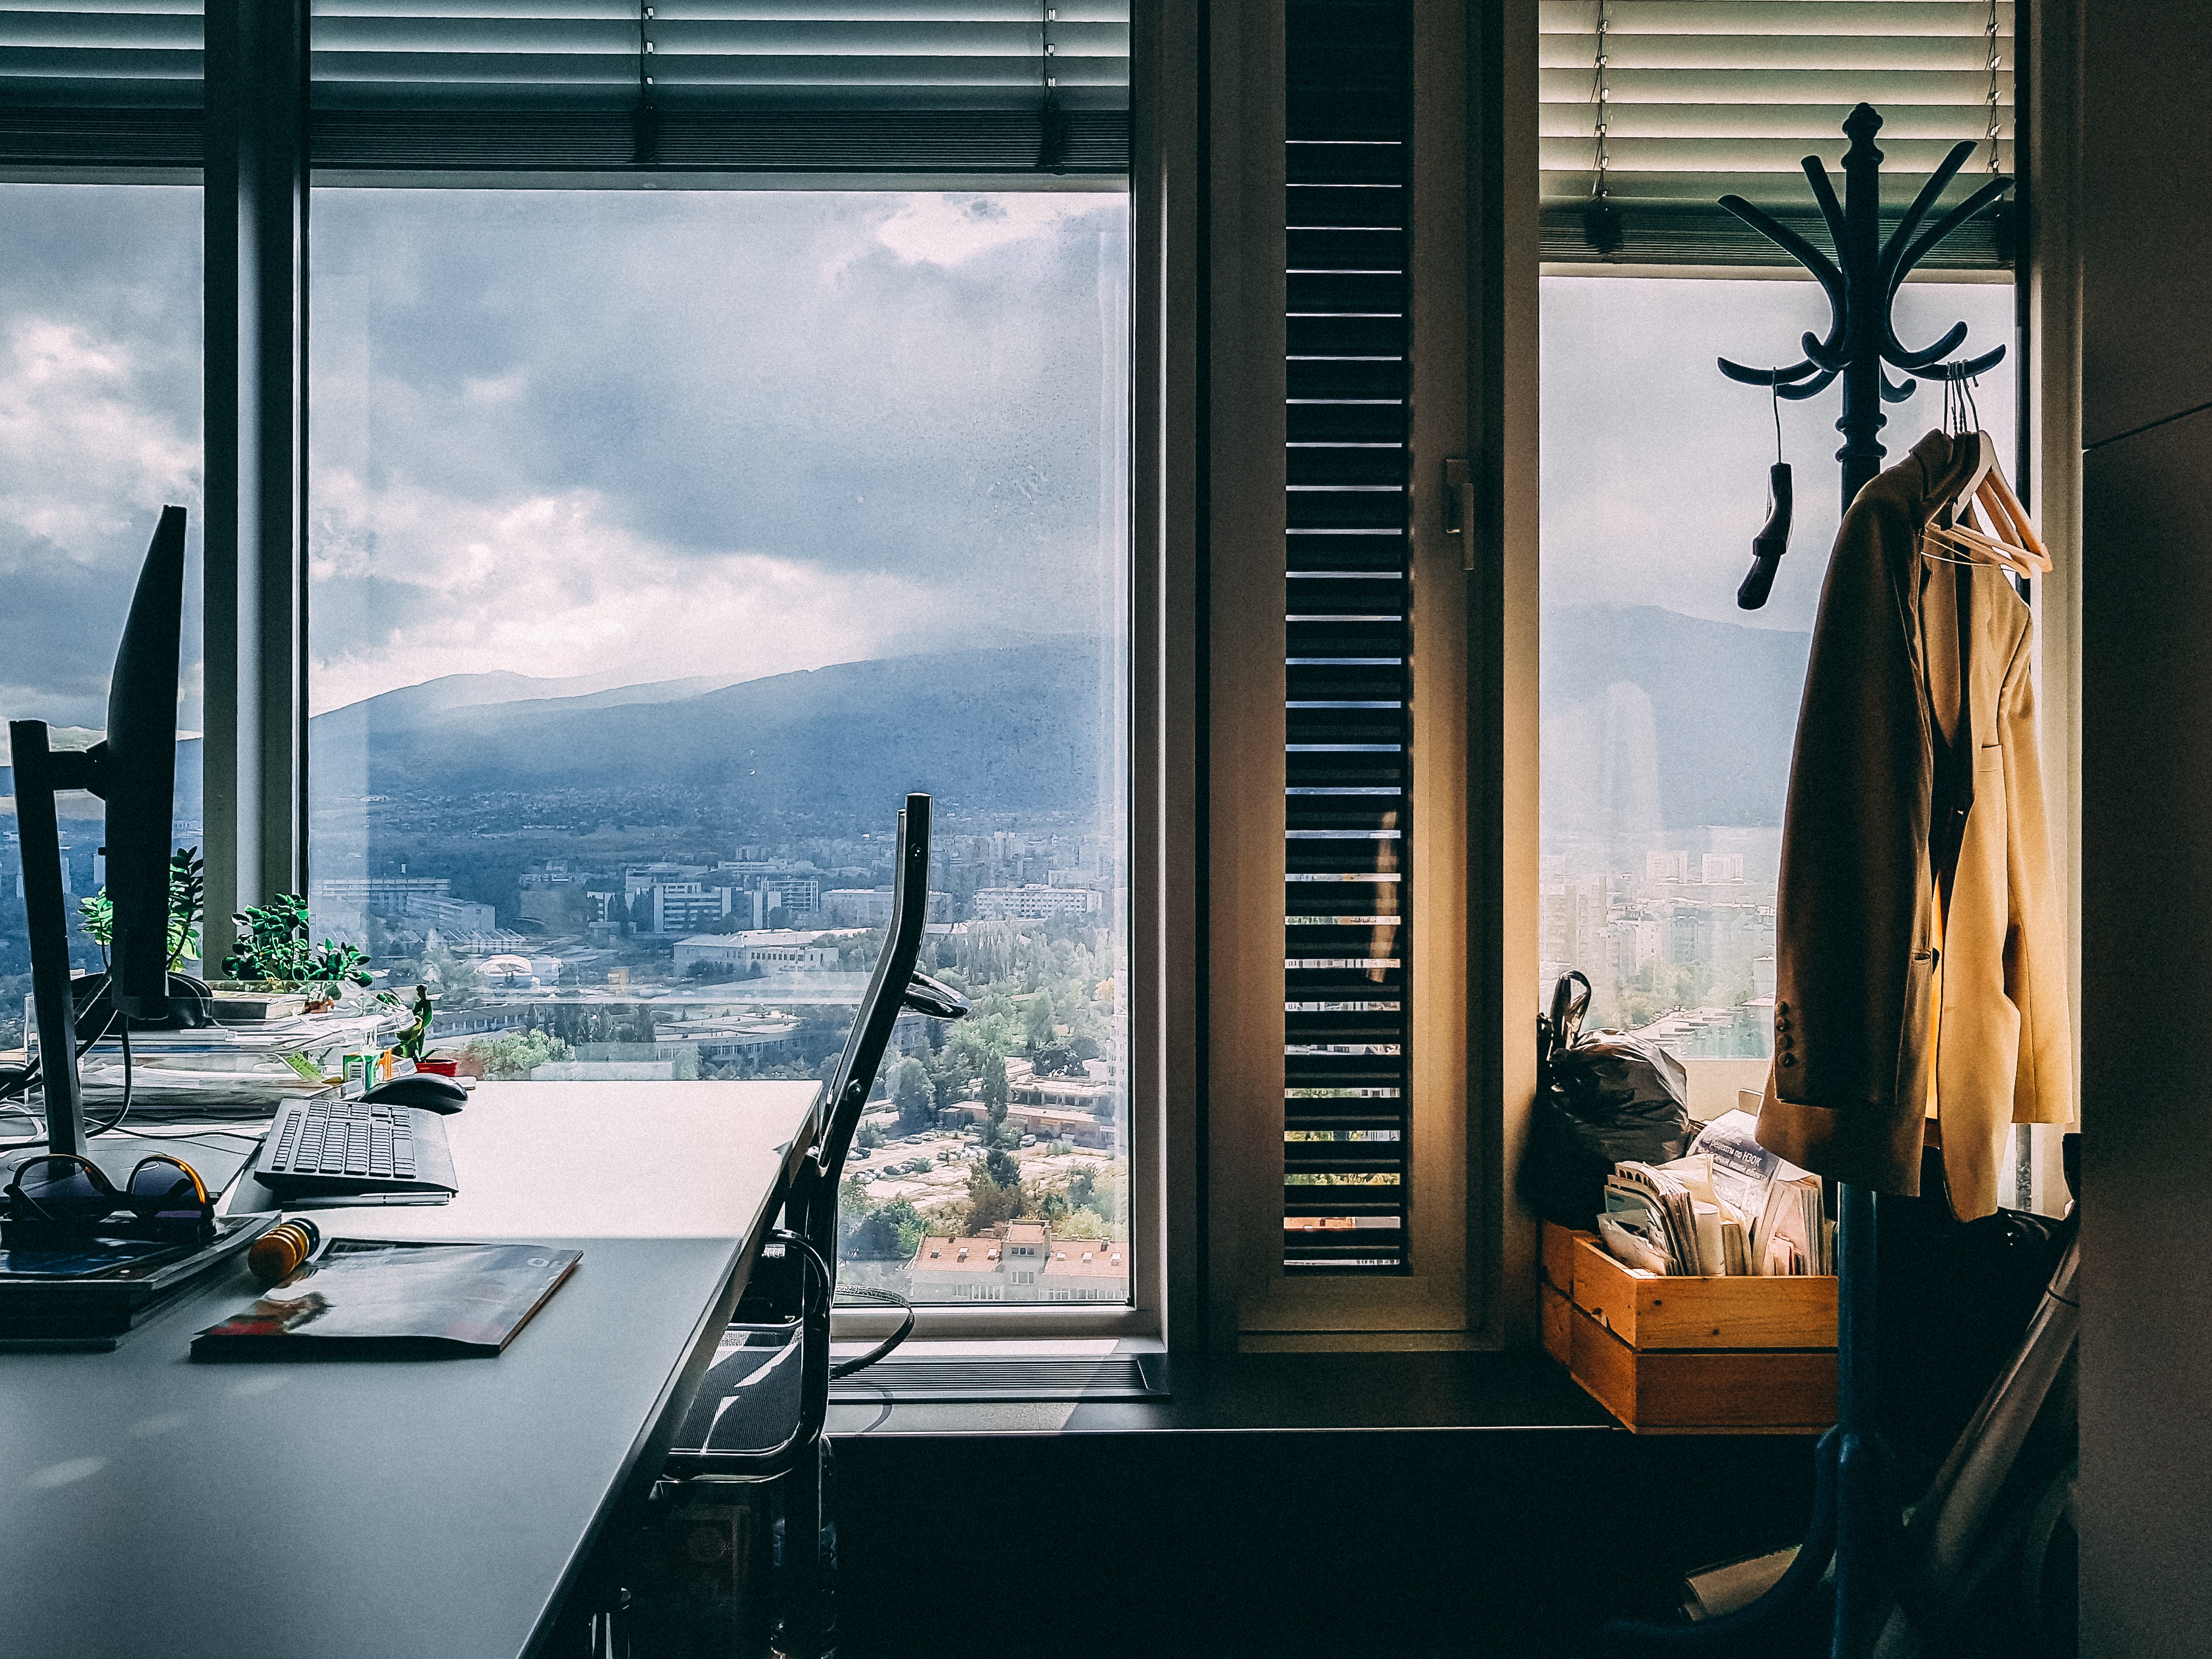
room, window, interior design, home, apartment, glass, building, house, window covering